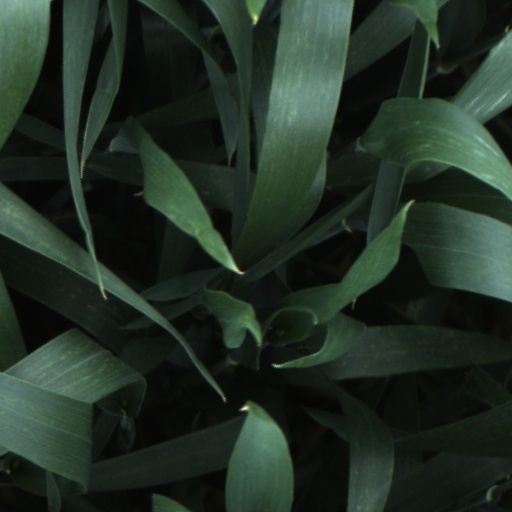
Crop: wheat